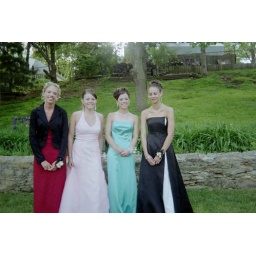
The girl in the pink was really sweet the other two were really clickish